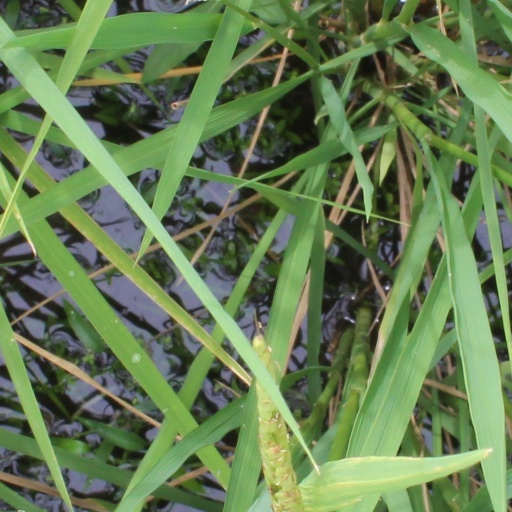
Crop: rice